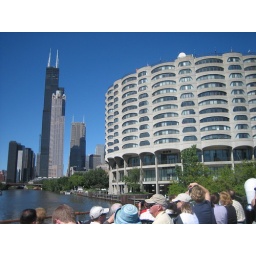
And cool &amp;quot;Jetsons-style&amp;quot; apartment house with boat docks underneath